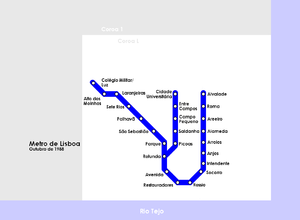
Le métro de Lisbonne est le principal réseau de transport en commun de la capitale du Portugal. Ouvert en 1959, il comporte 4 lignes, 56 stations et 46,5 km de voies. Le métro de Lisbonne se caractérise par la décoration soignée de ses stations les plus récentes. Il a transporté 140 millions de passagers en 2014.